Hillcrest, KwaZulu-Natal

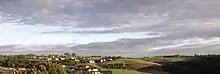
View of Inanda Road in Hillcrest

Hillcrest is situated in the Upper Highway Area of Durban, approximately 32 kilometres (20 mi) north-west of the city and is bordered by Gillitts and Everton to the east, Waterfall to the north-east and Botha's Hill and Assagay to the north-west. It lies at an altitude of approximately 680 m (2231 ft) above sea level in the Valley of a Thousand Hills, just above Durban.